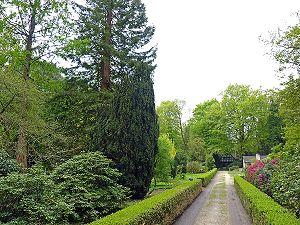
Un arboretum ou arborétum est un jardin botanique spécialisé, généralement conçu comme un espace paysager. Il présente de nombreuses espèces d'arbres ou d'essences ligneuses sous forme de collections le plus souvent thématiques.
L'Institut national de recherche forestière est un établissement public à caractère scientifique et technologique algérien de recherche situé dans la forêt de Baïnem dans la commune d'El Hammamet à Alger.